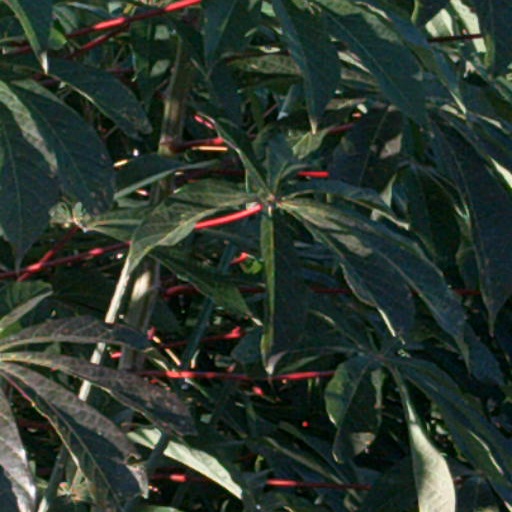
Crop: cassava